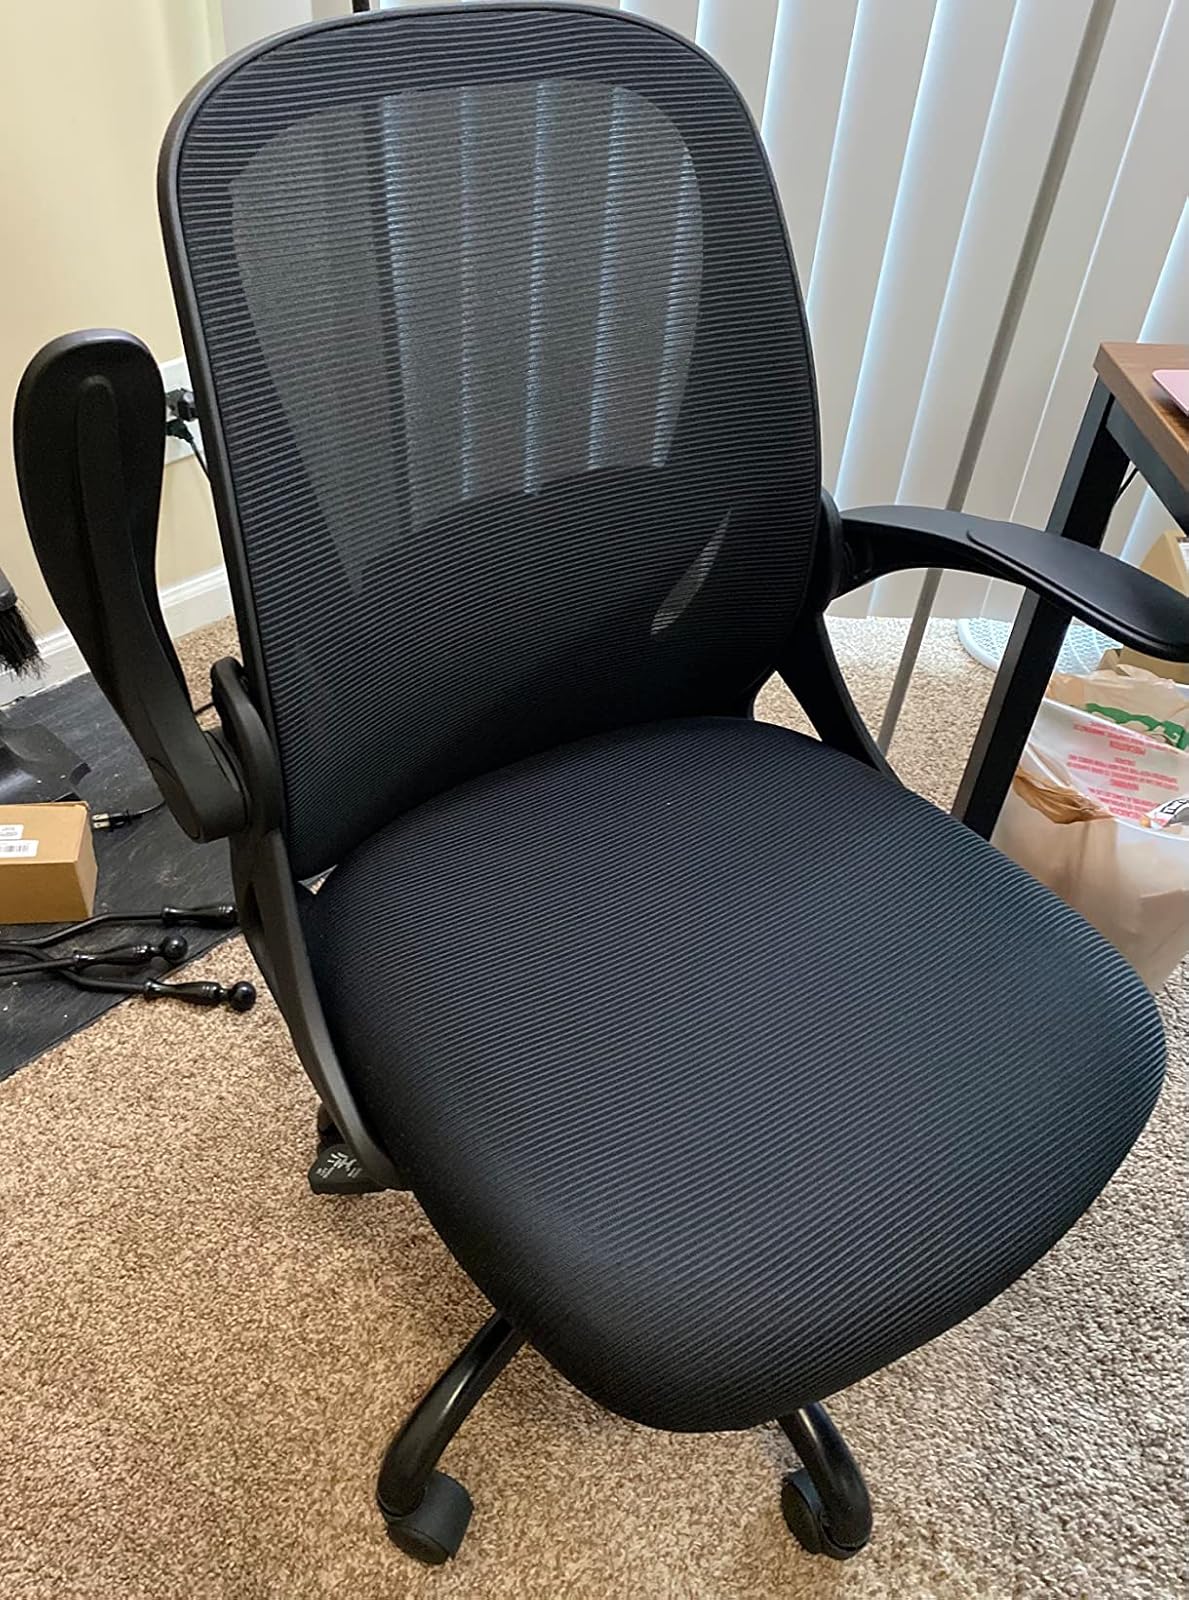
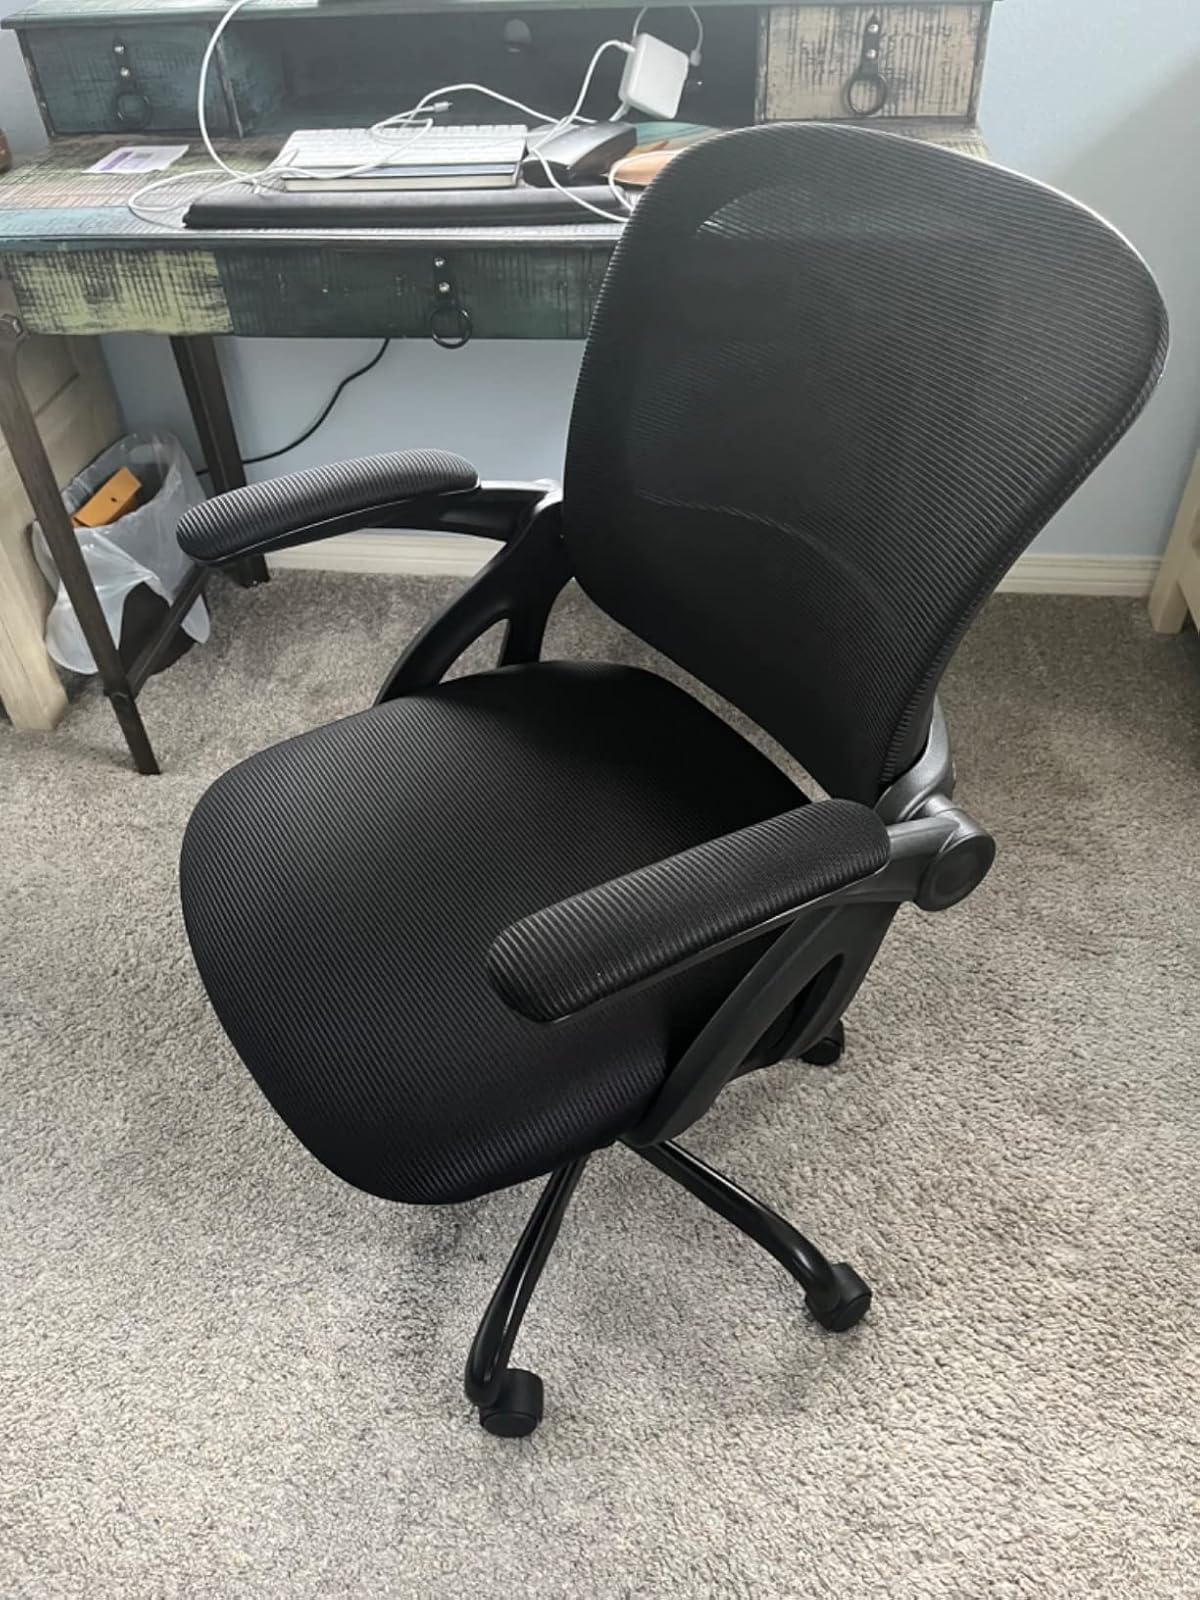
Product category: items_chair
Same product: no